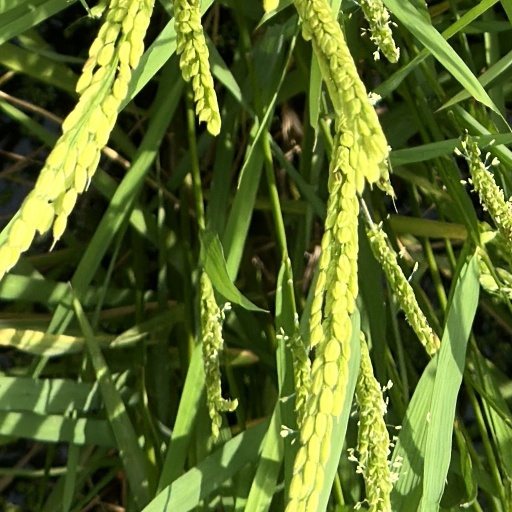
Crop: rice